Robert Strelley

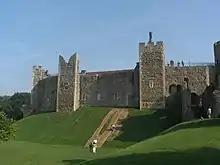
Robert Strelley was with Mary I of England at Framlingham Castle in July 1553.

He was a Member (MP) of the Parliament of England for Leicestershire in October 1553.